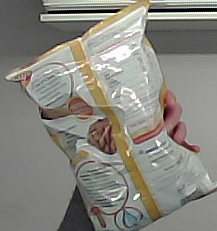
Product: lays_classic